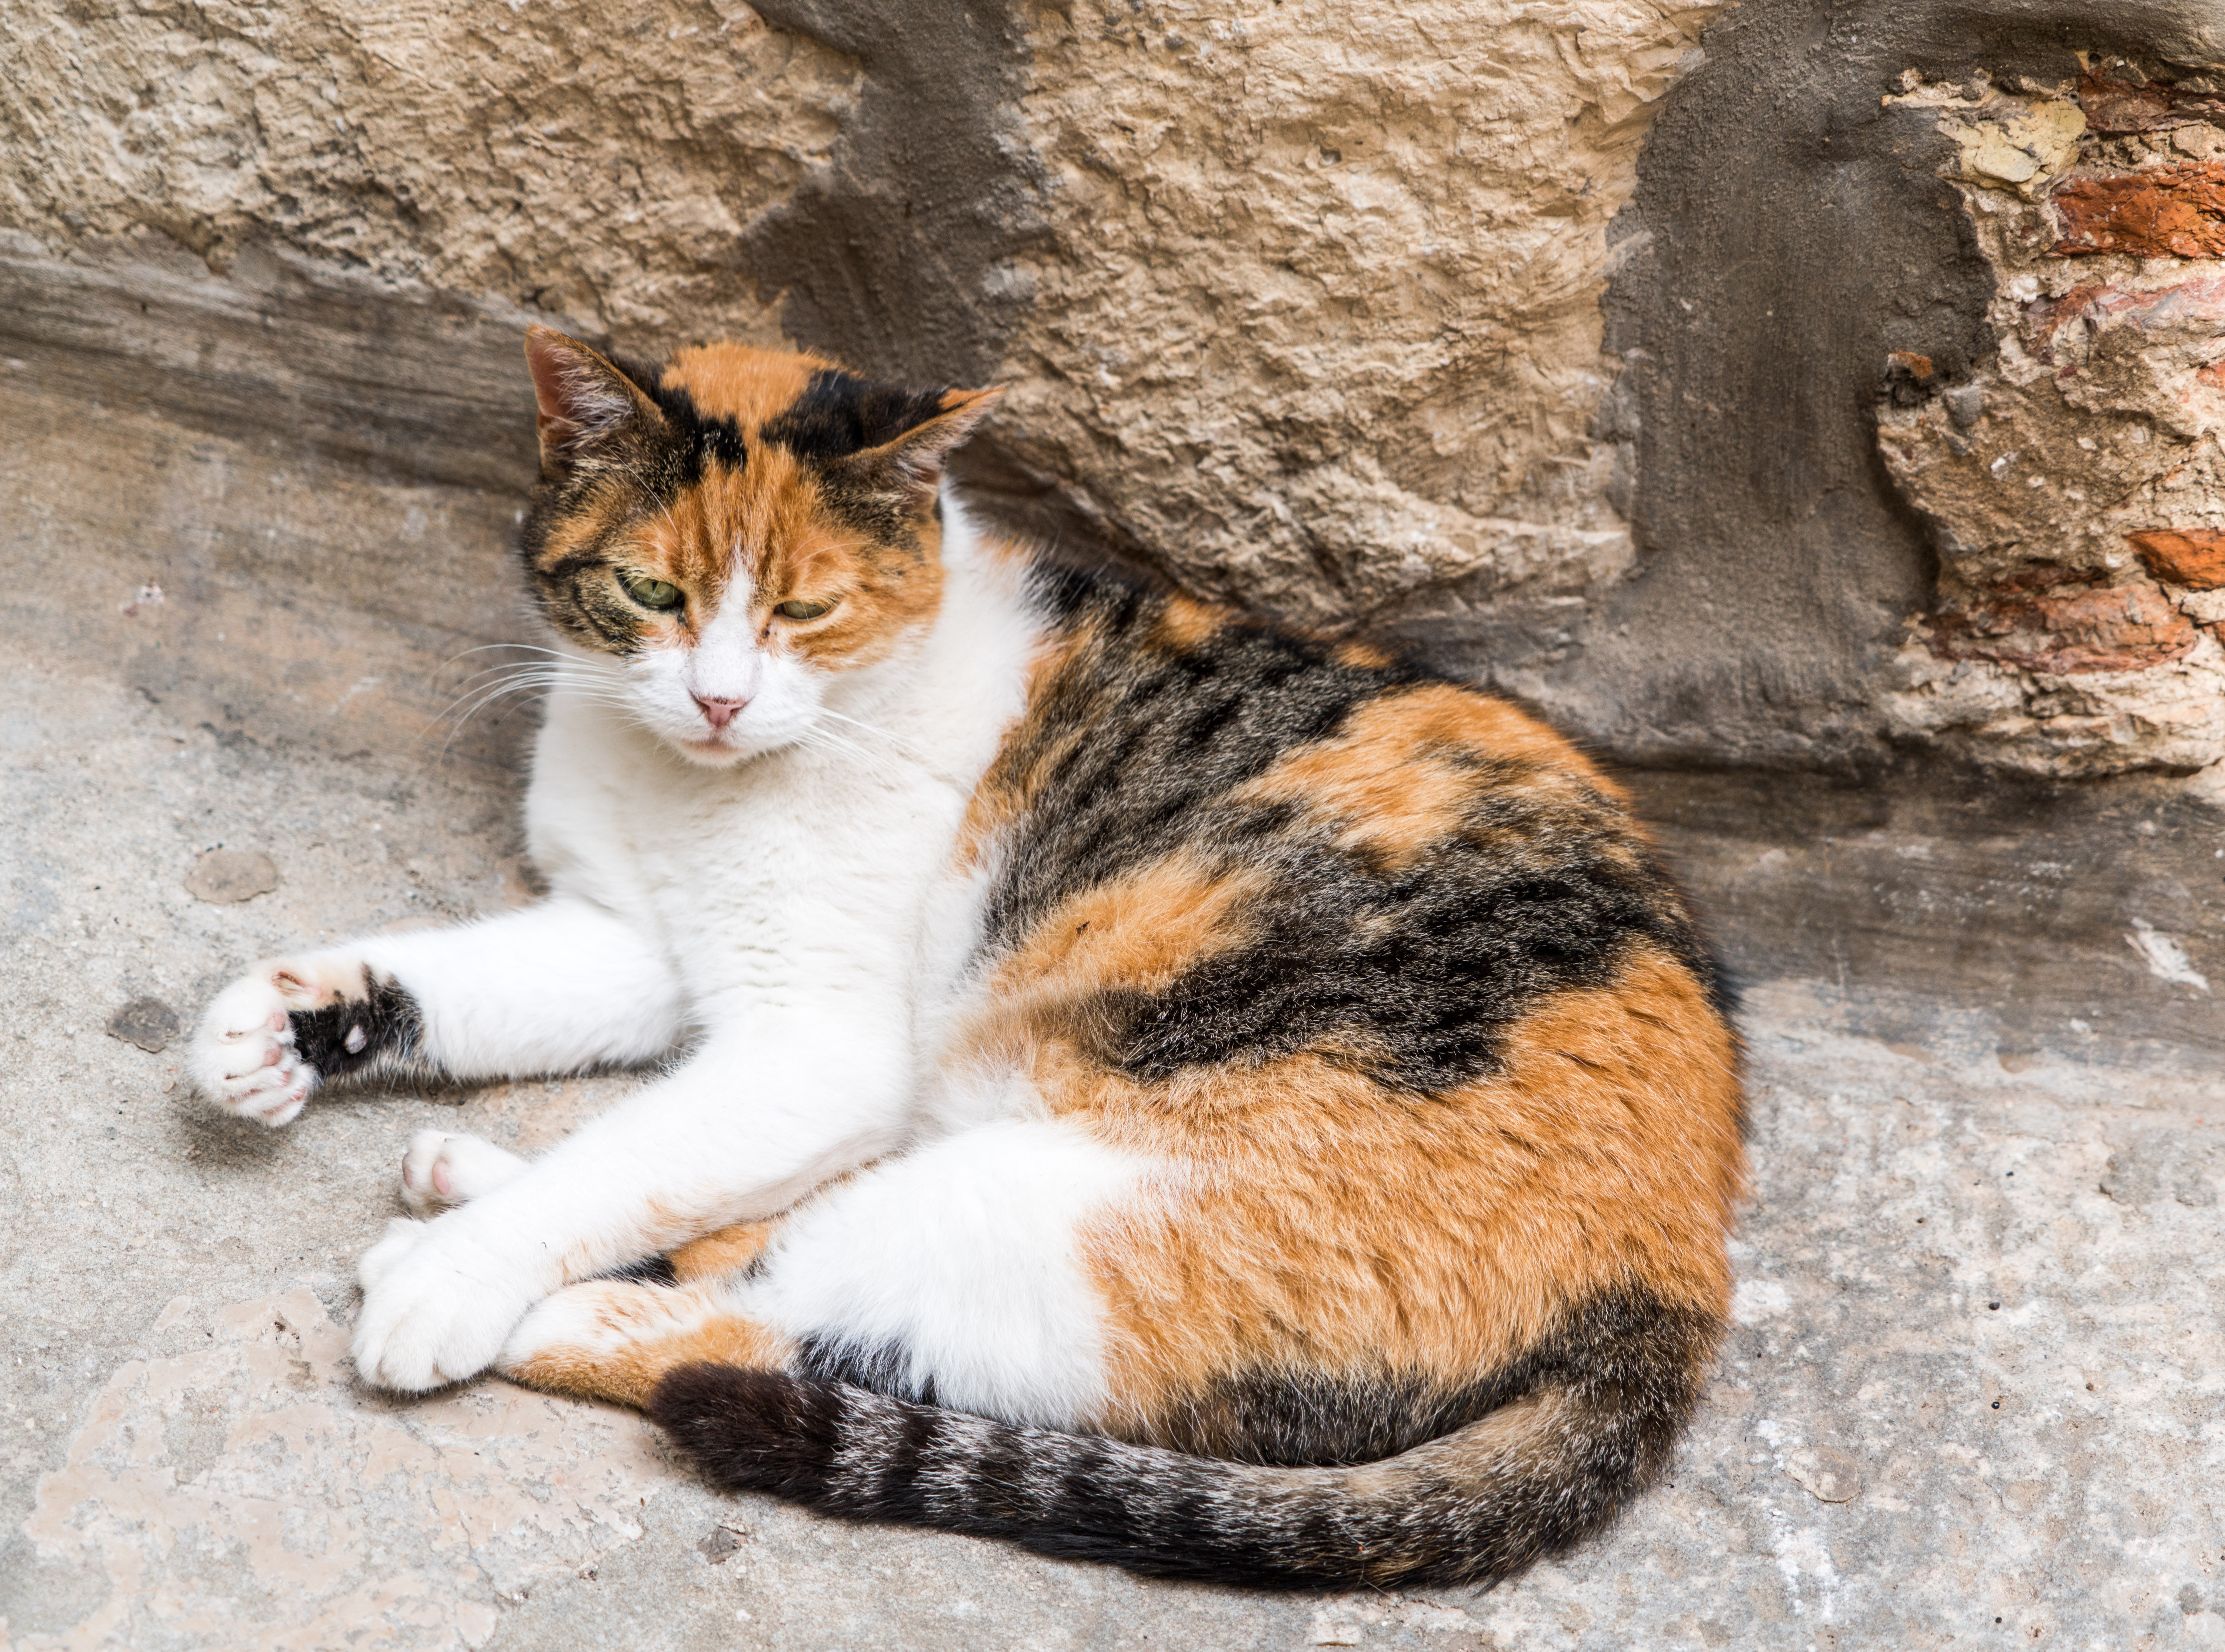
white, animal, cute, fur, orange, fluffy, kitten, cat, feline, mammal, fauna, eyes, whiskers, kitty, calico, furry, vertebrate, domestic, adorable, stray, fuzzy, european shorthair, wild cat, stray cat, small to medium sized cats, cat like mammal, domestic short haired cat